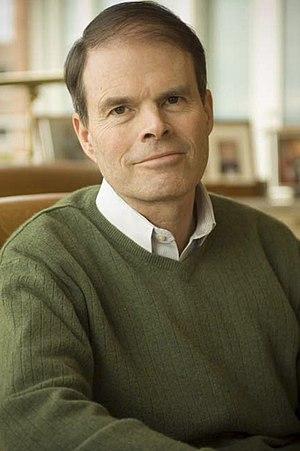
Craig McCaw est un homme d'affaires américain, pionnier dans l'industrie de la téléphonie mobile.